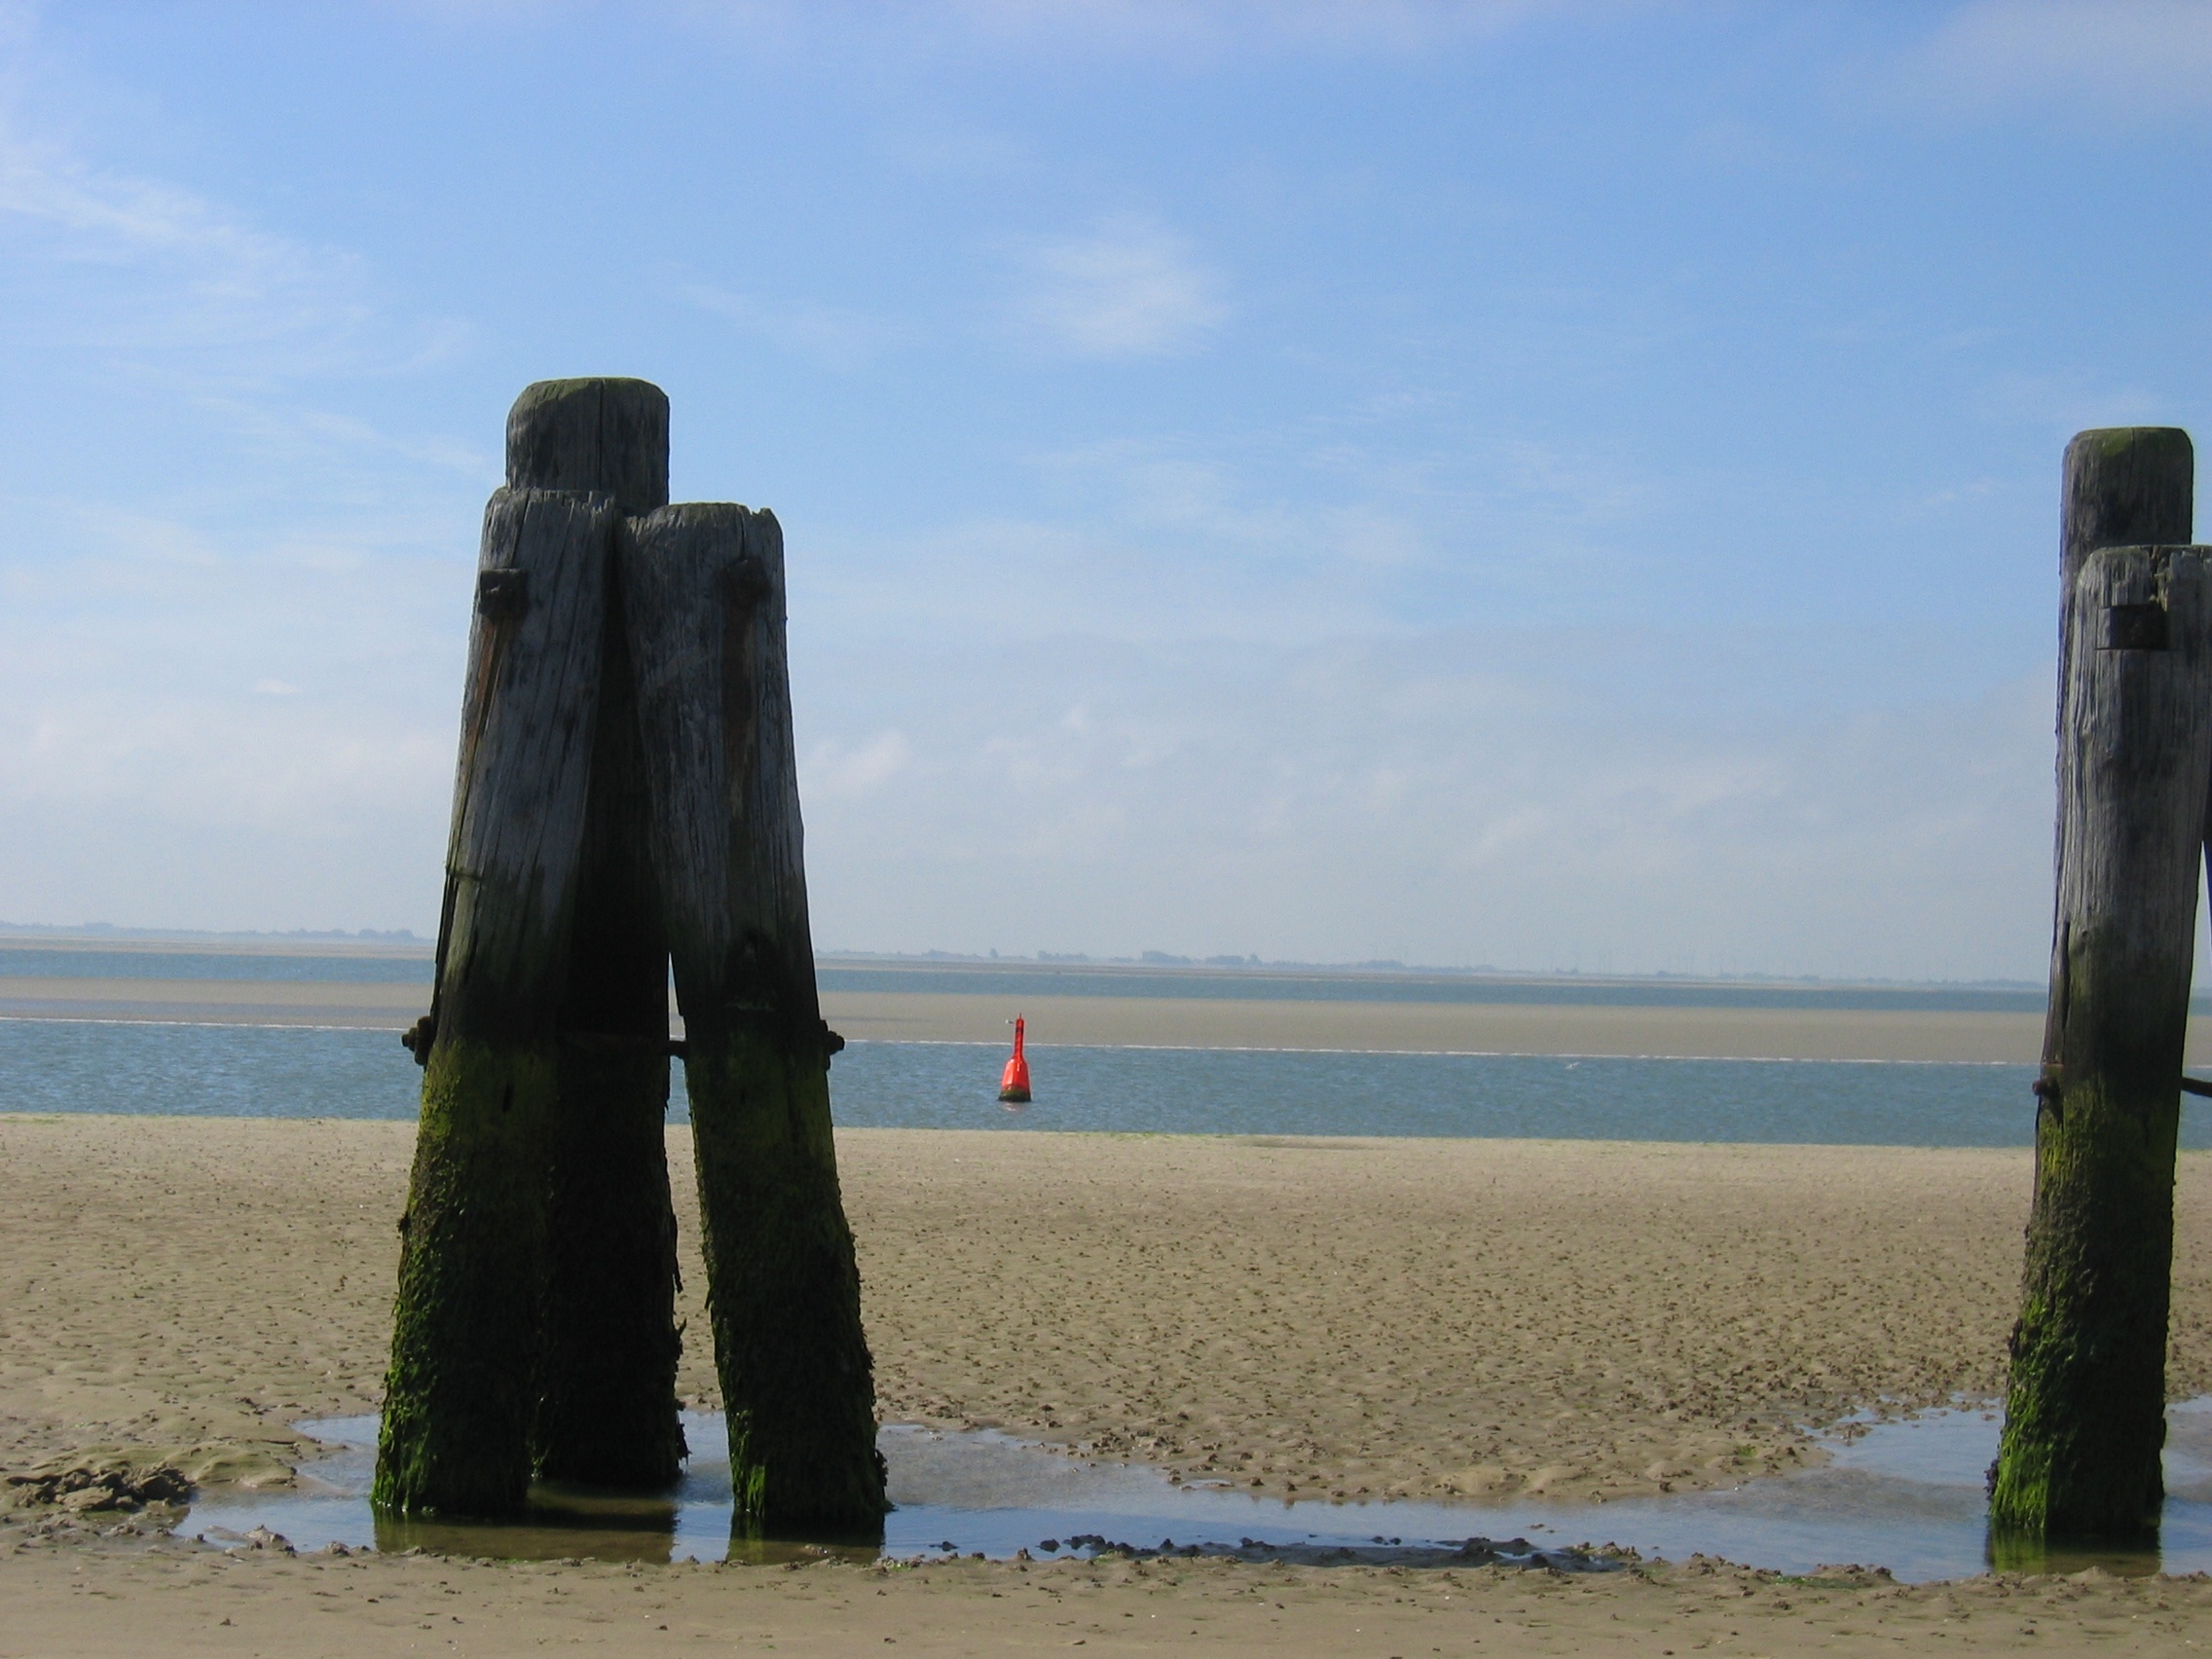
beach, sea, coast, water, sand, ocean, shore, vacation, seaside, material, body of water, breakwater, ebb, sand beach, wangerooge, north sea island of, east pier, blue balje